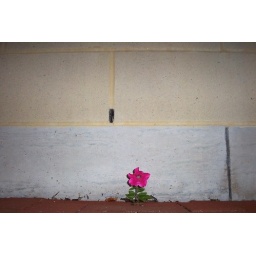
flower grows under building